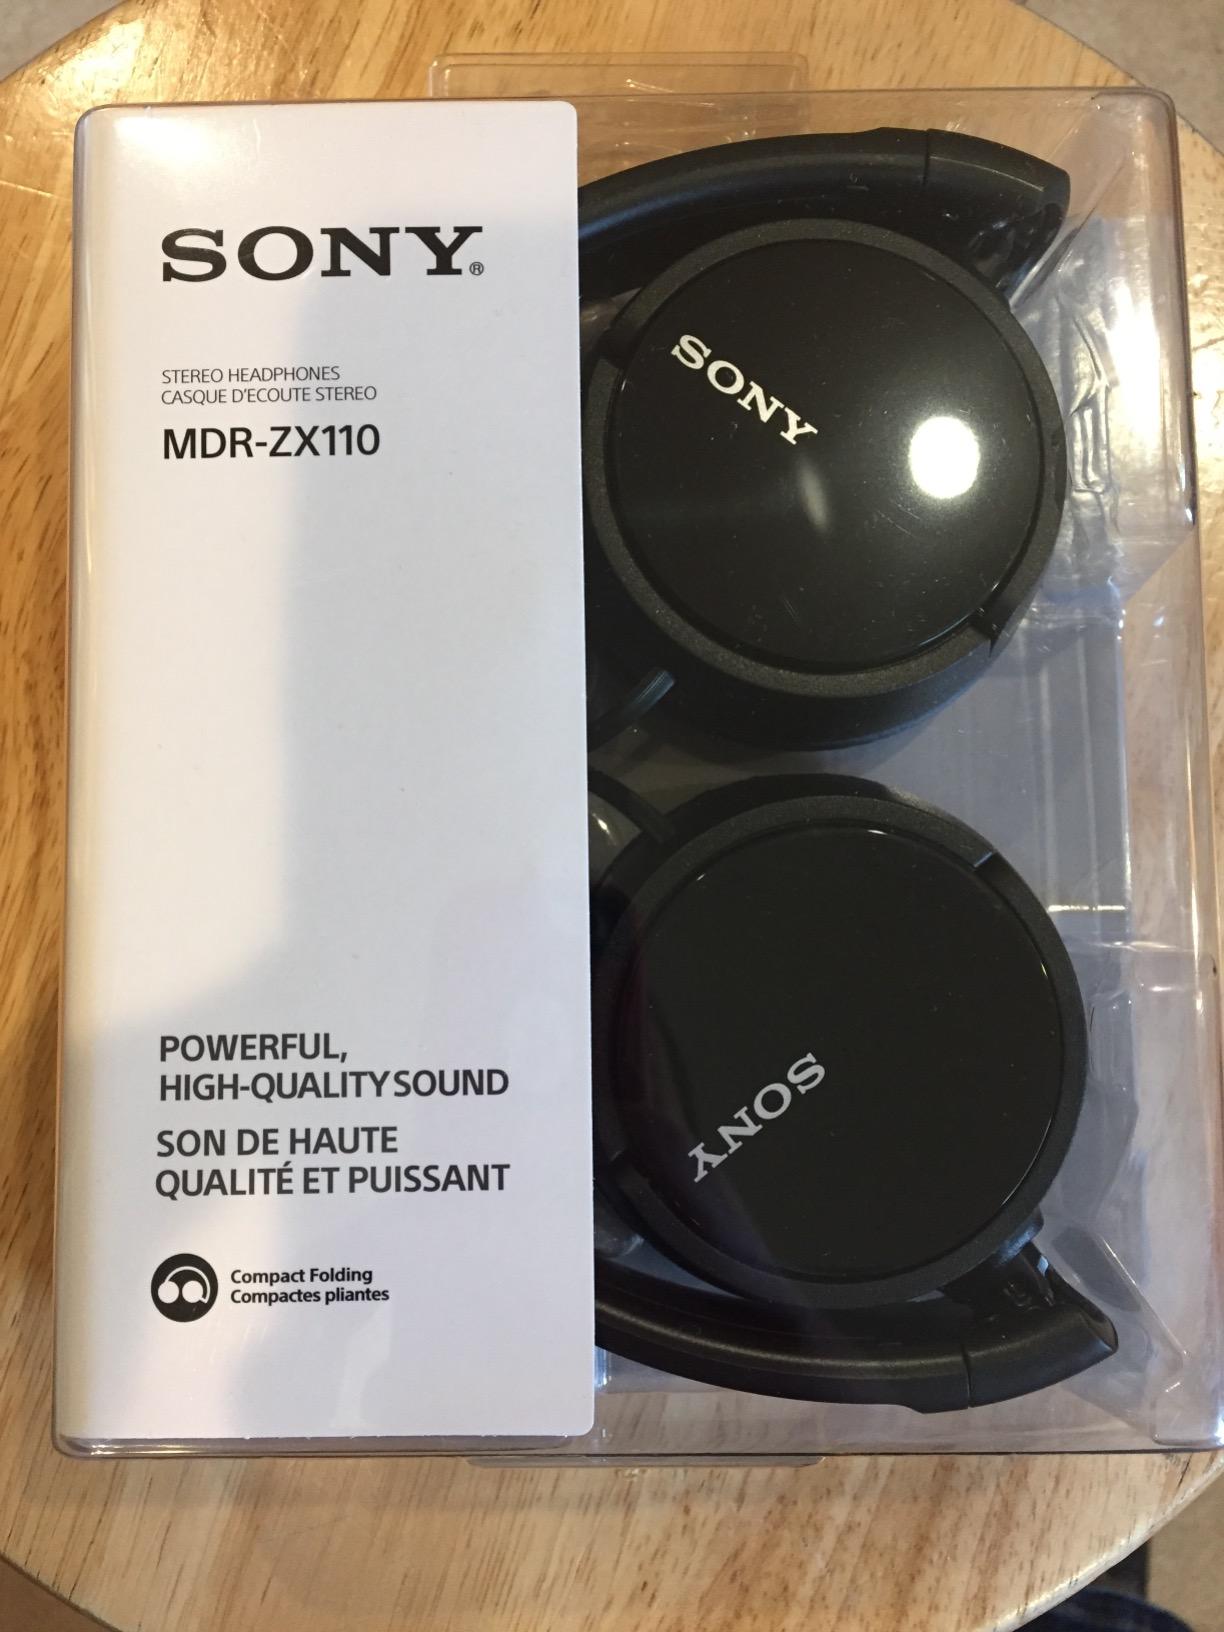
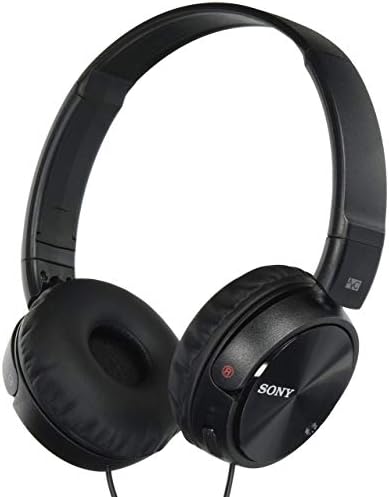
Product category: headphones
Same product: yes